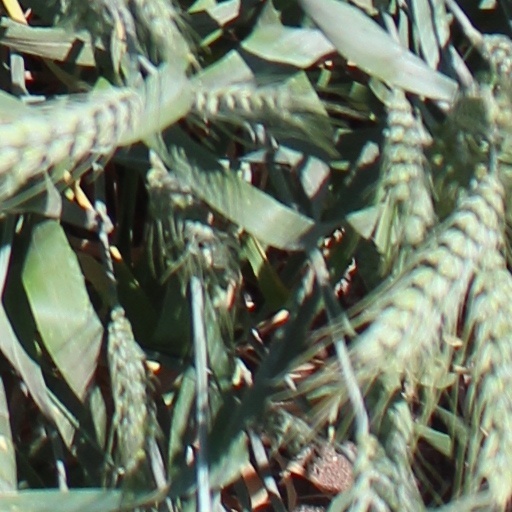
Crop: wheat